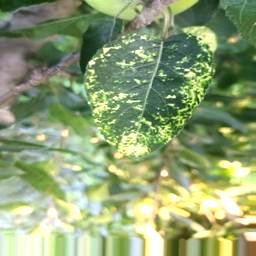
Label: Apple_Mosaic